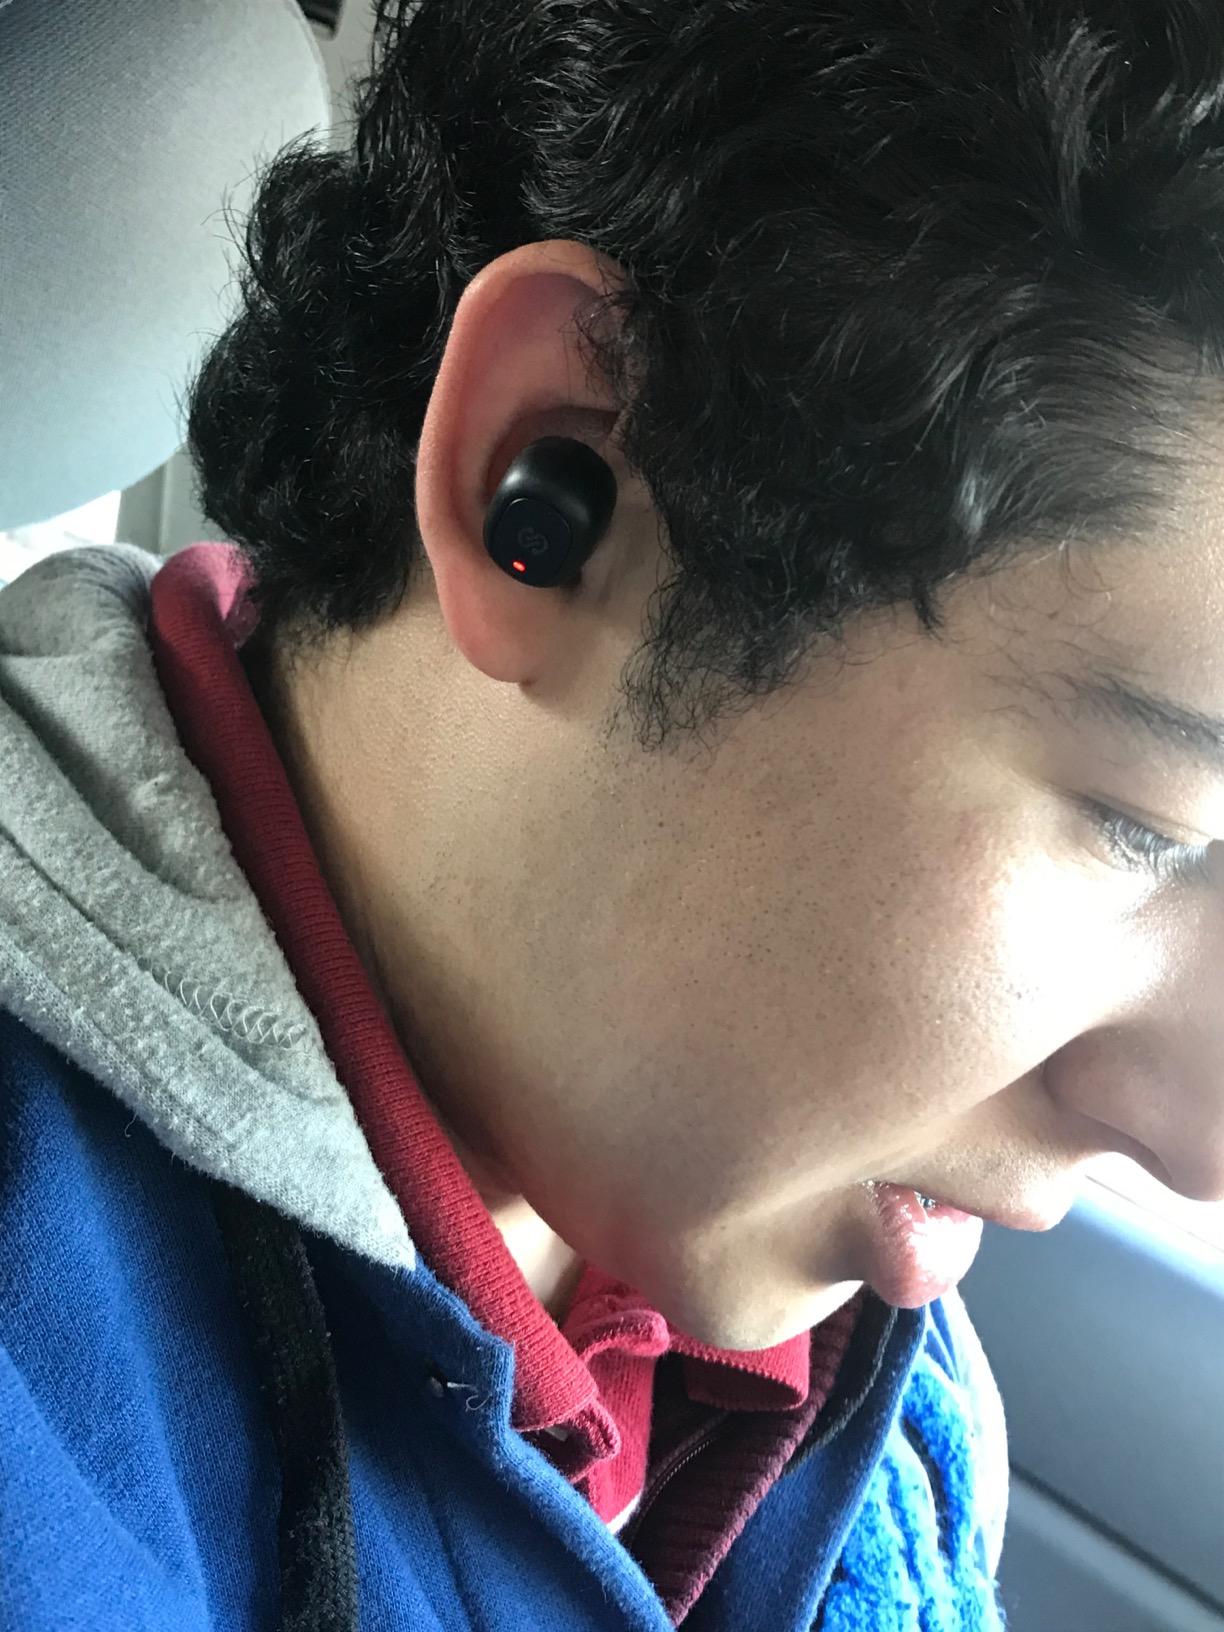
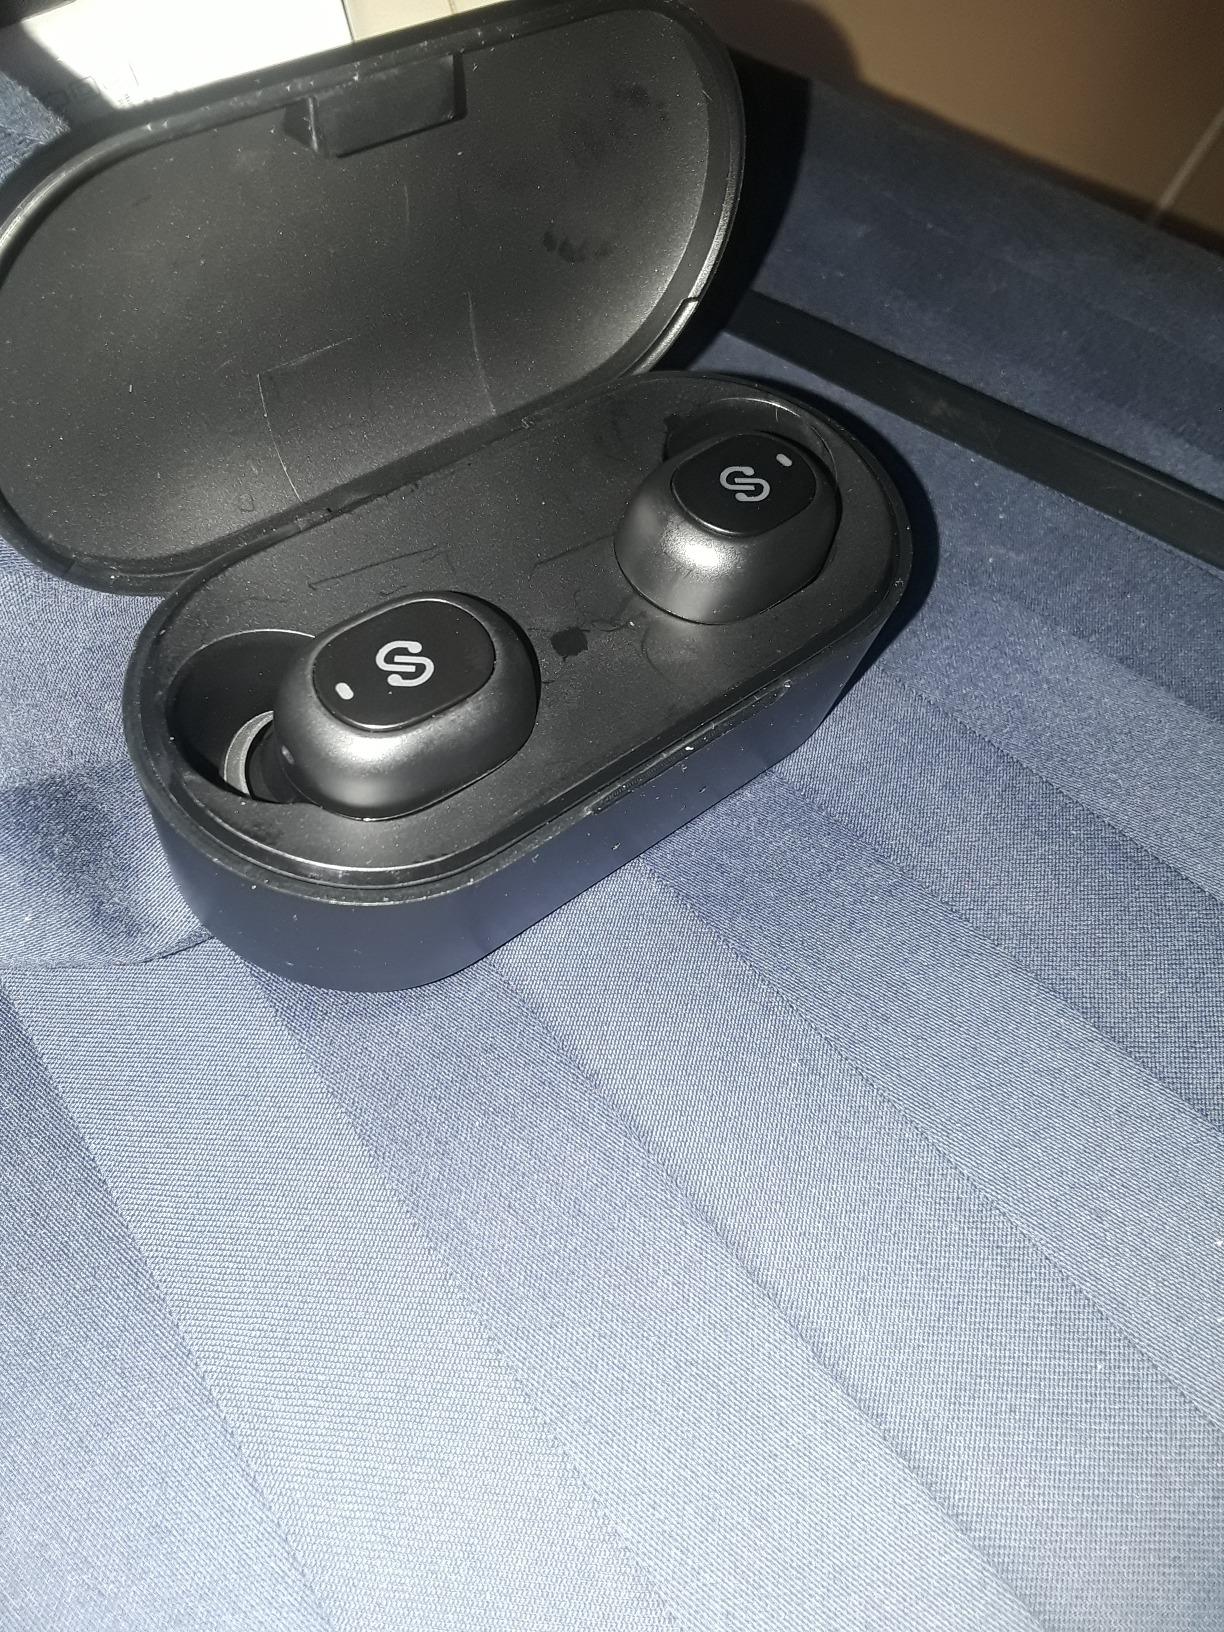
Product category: earbuds
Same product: yes